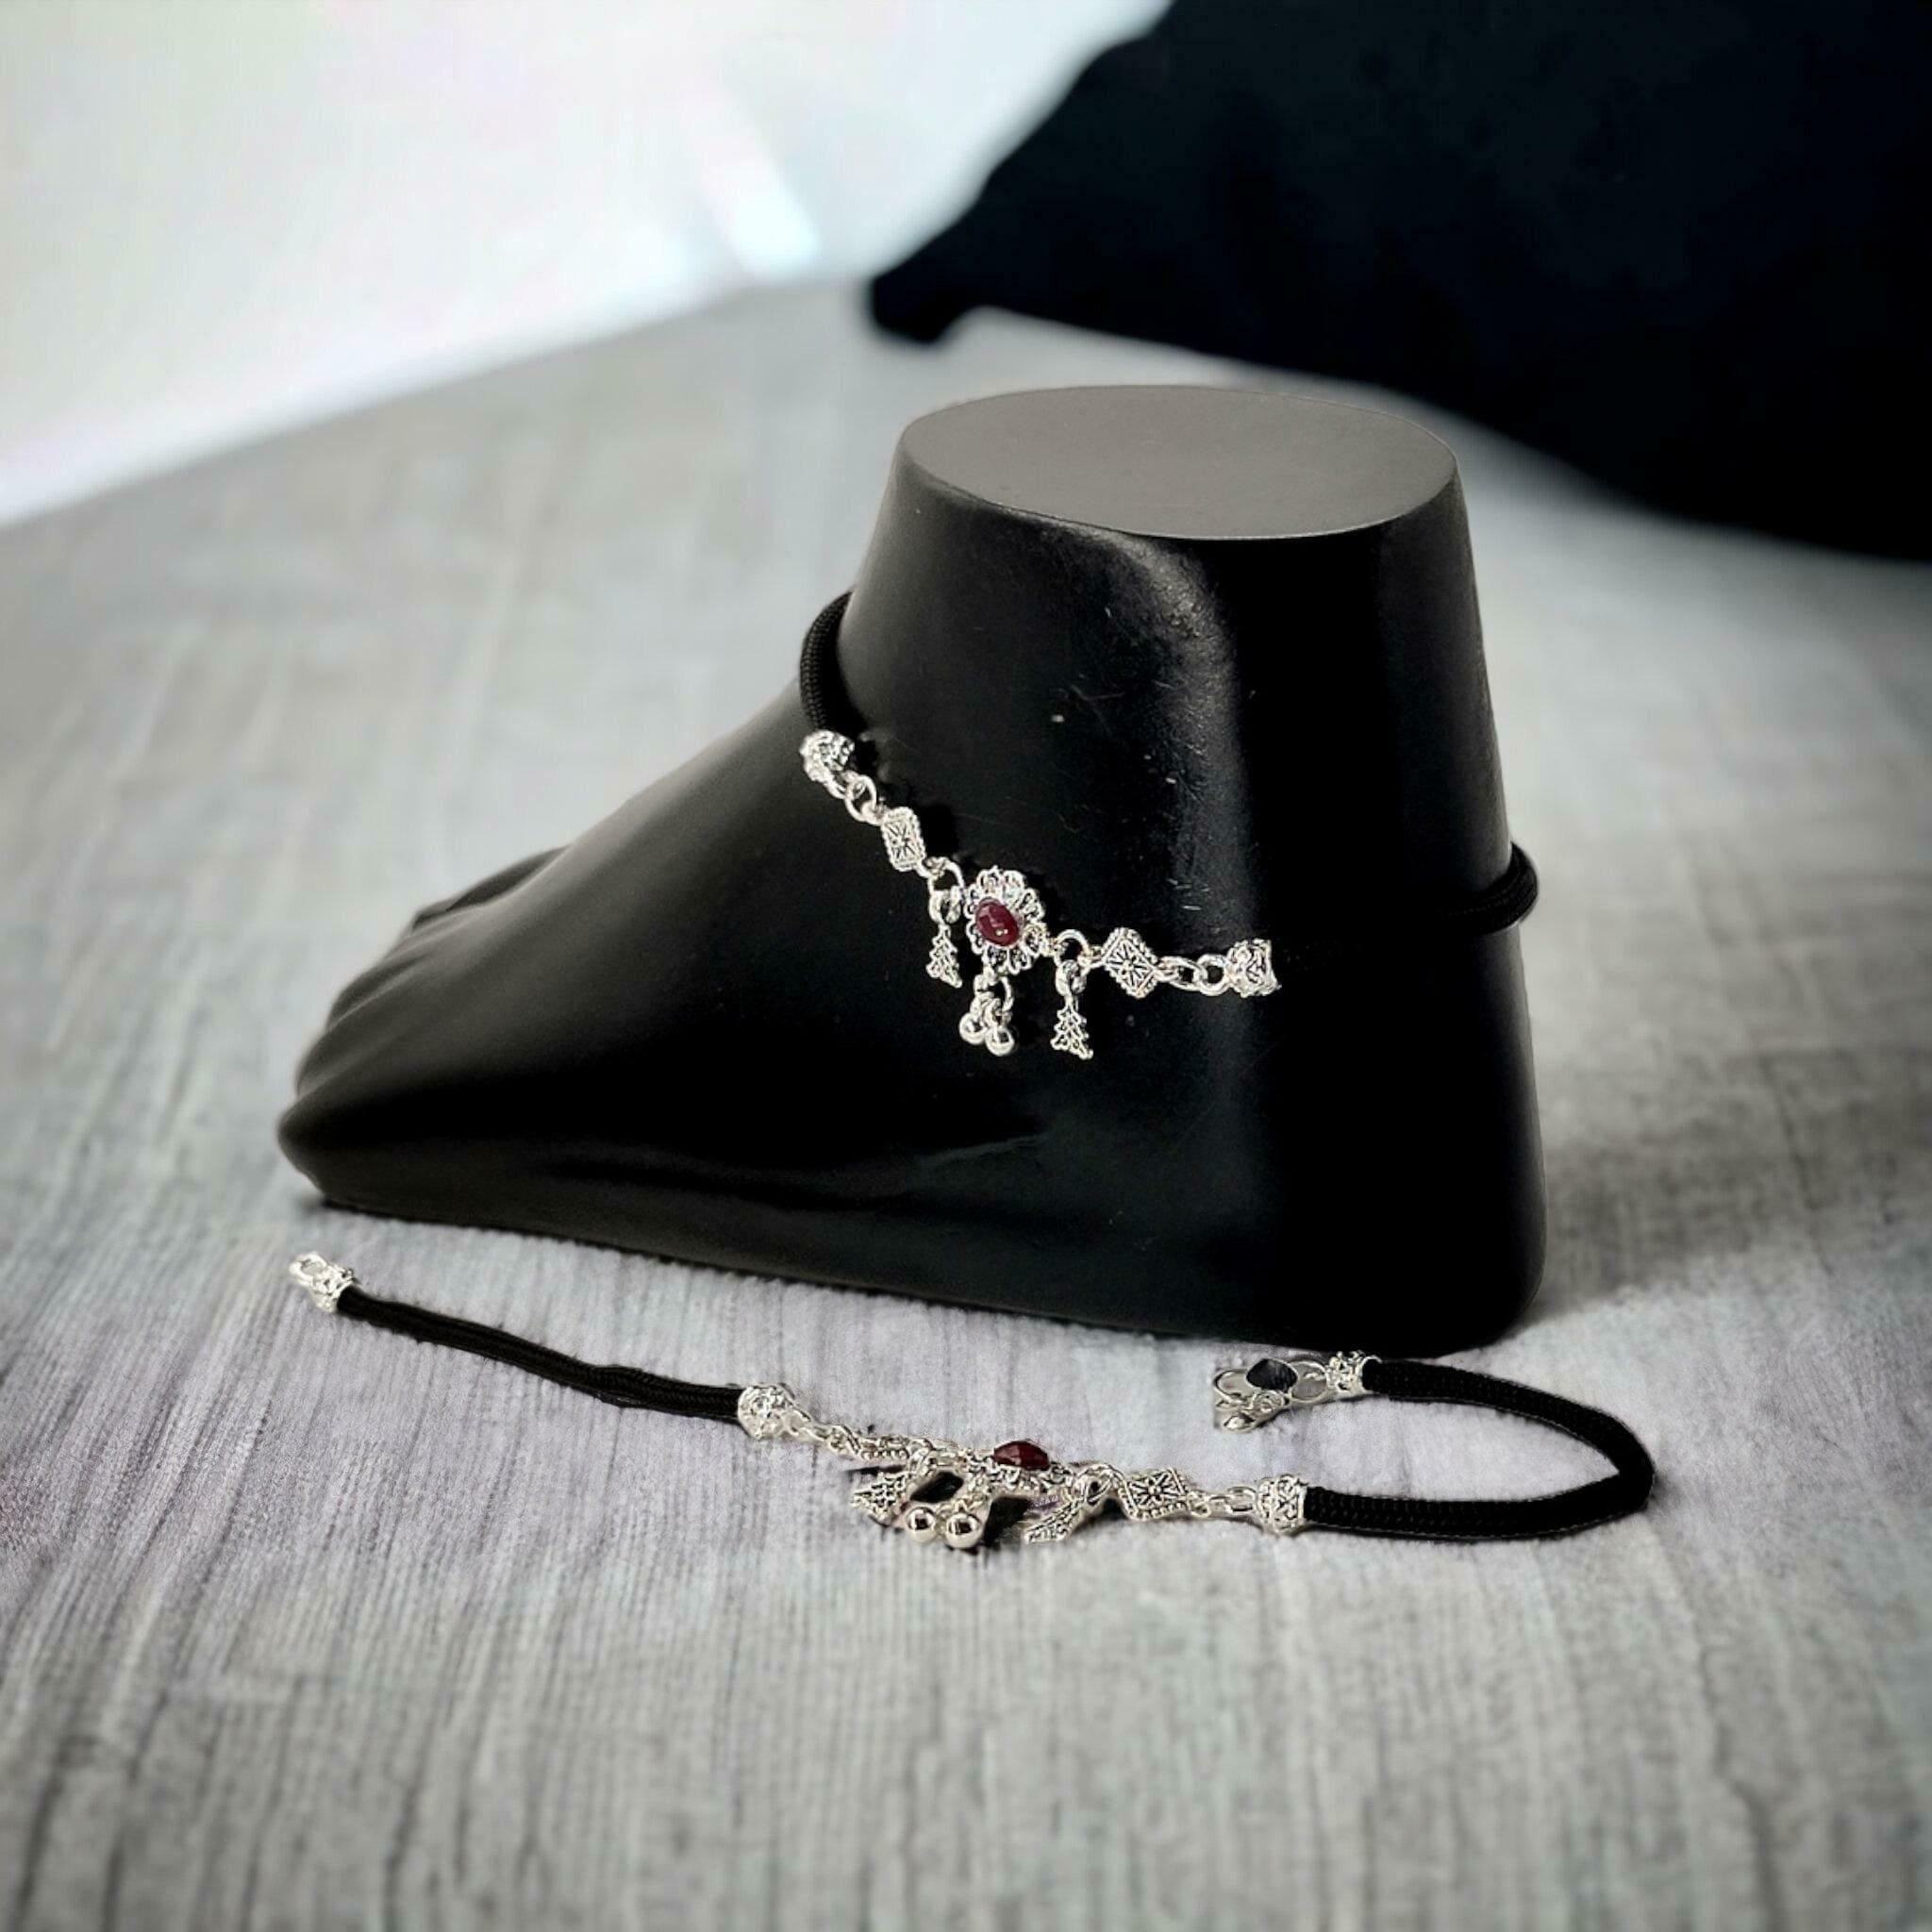
BR Ornaments Shimmering Graceful Women Anklets & Toe Rings Alloy Anklet (Pack of 2)
Type: Anklet
Brand: BR Ornaments
Price: Rs. 230
 This silver anklet looks good with all indian outfitsor traditional outfits suitable girls and women of all ages. grab this pair of anklets, you will feel stylish ankle and shining silver anklet will make beautiful, you must buy the sns traders anklets you will never go wrong with the latest design, fancy anklets in silver jewellery.